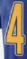
Number: 4